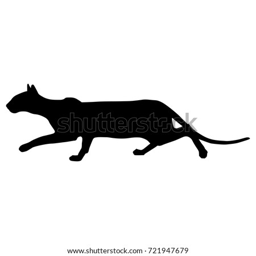
isolated black silhouette of a sneaking oriental cat .